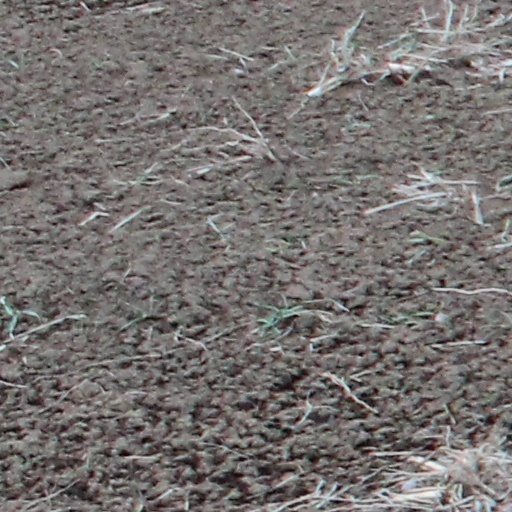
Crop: wheat